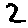
Label: 2